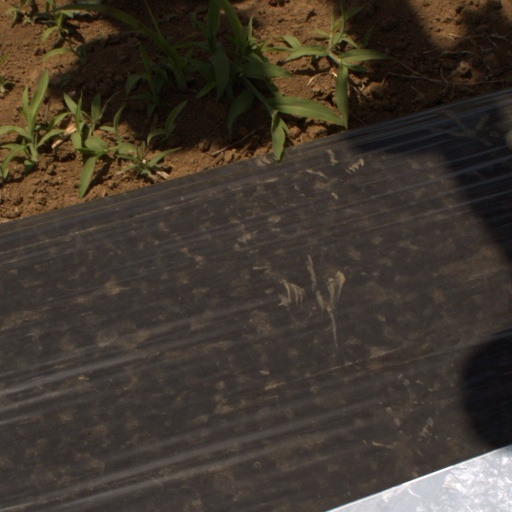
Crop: Jerusalem artichoke